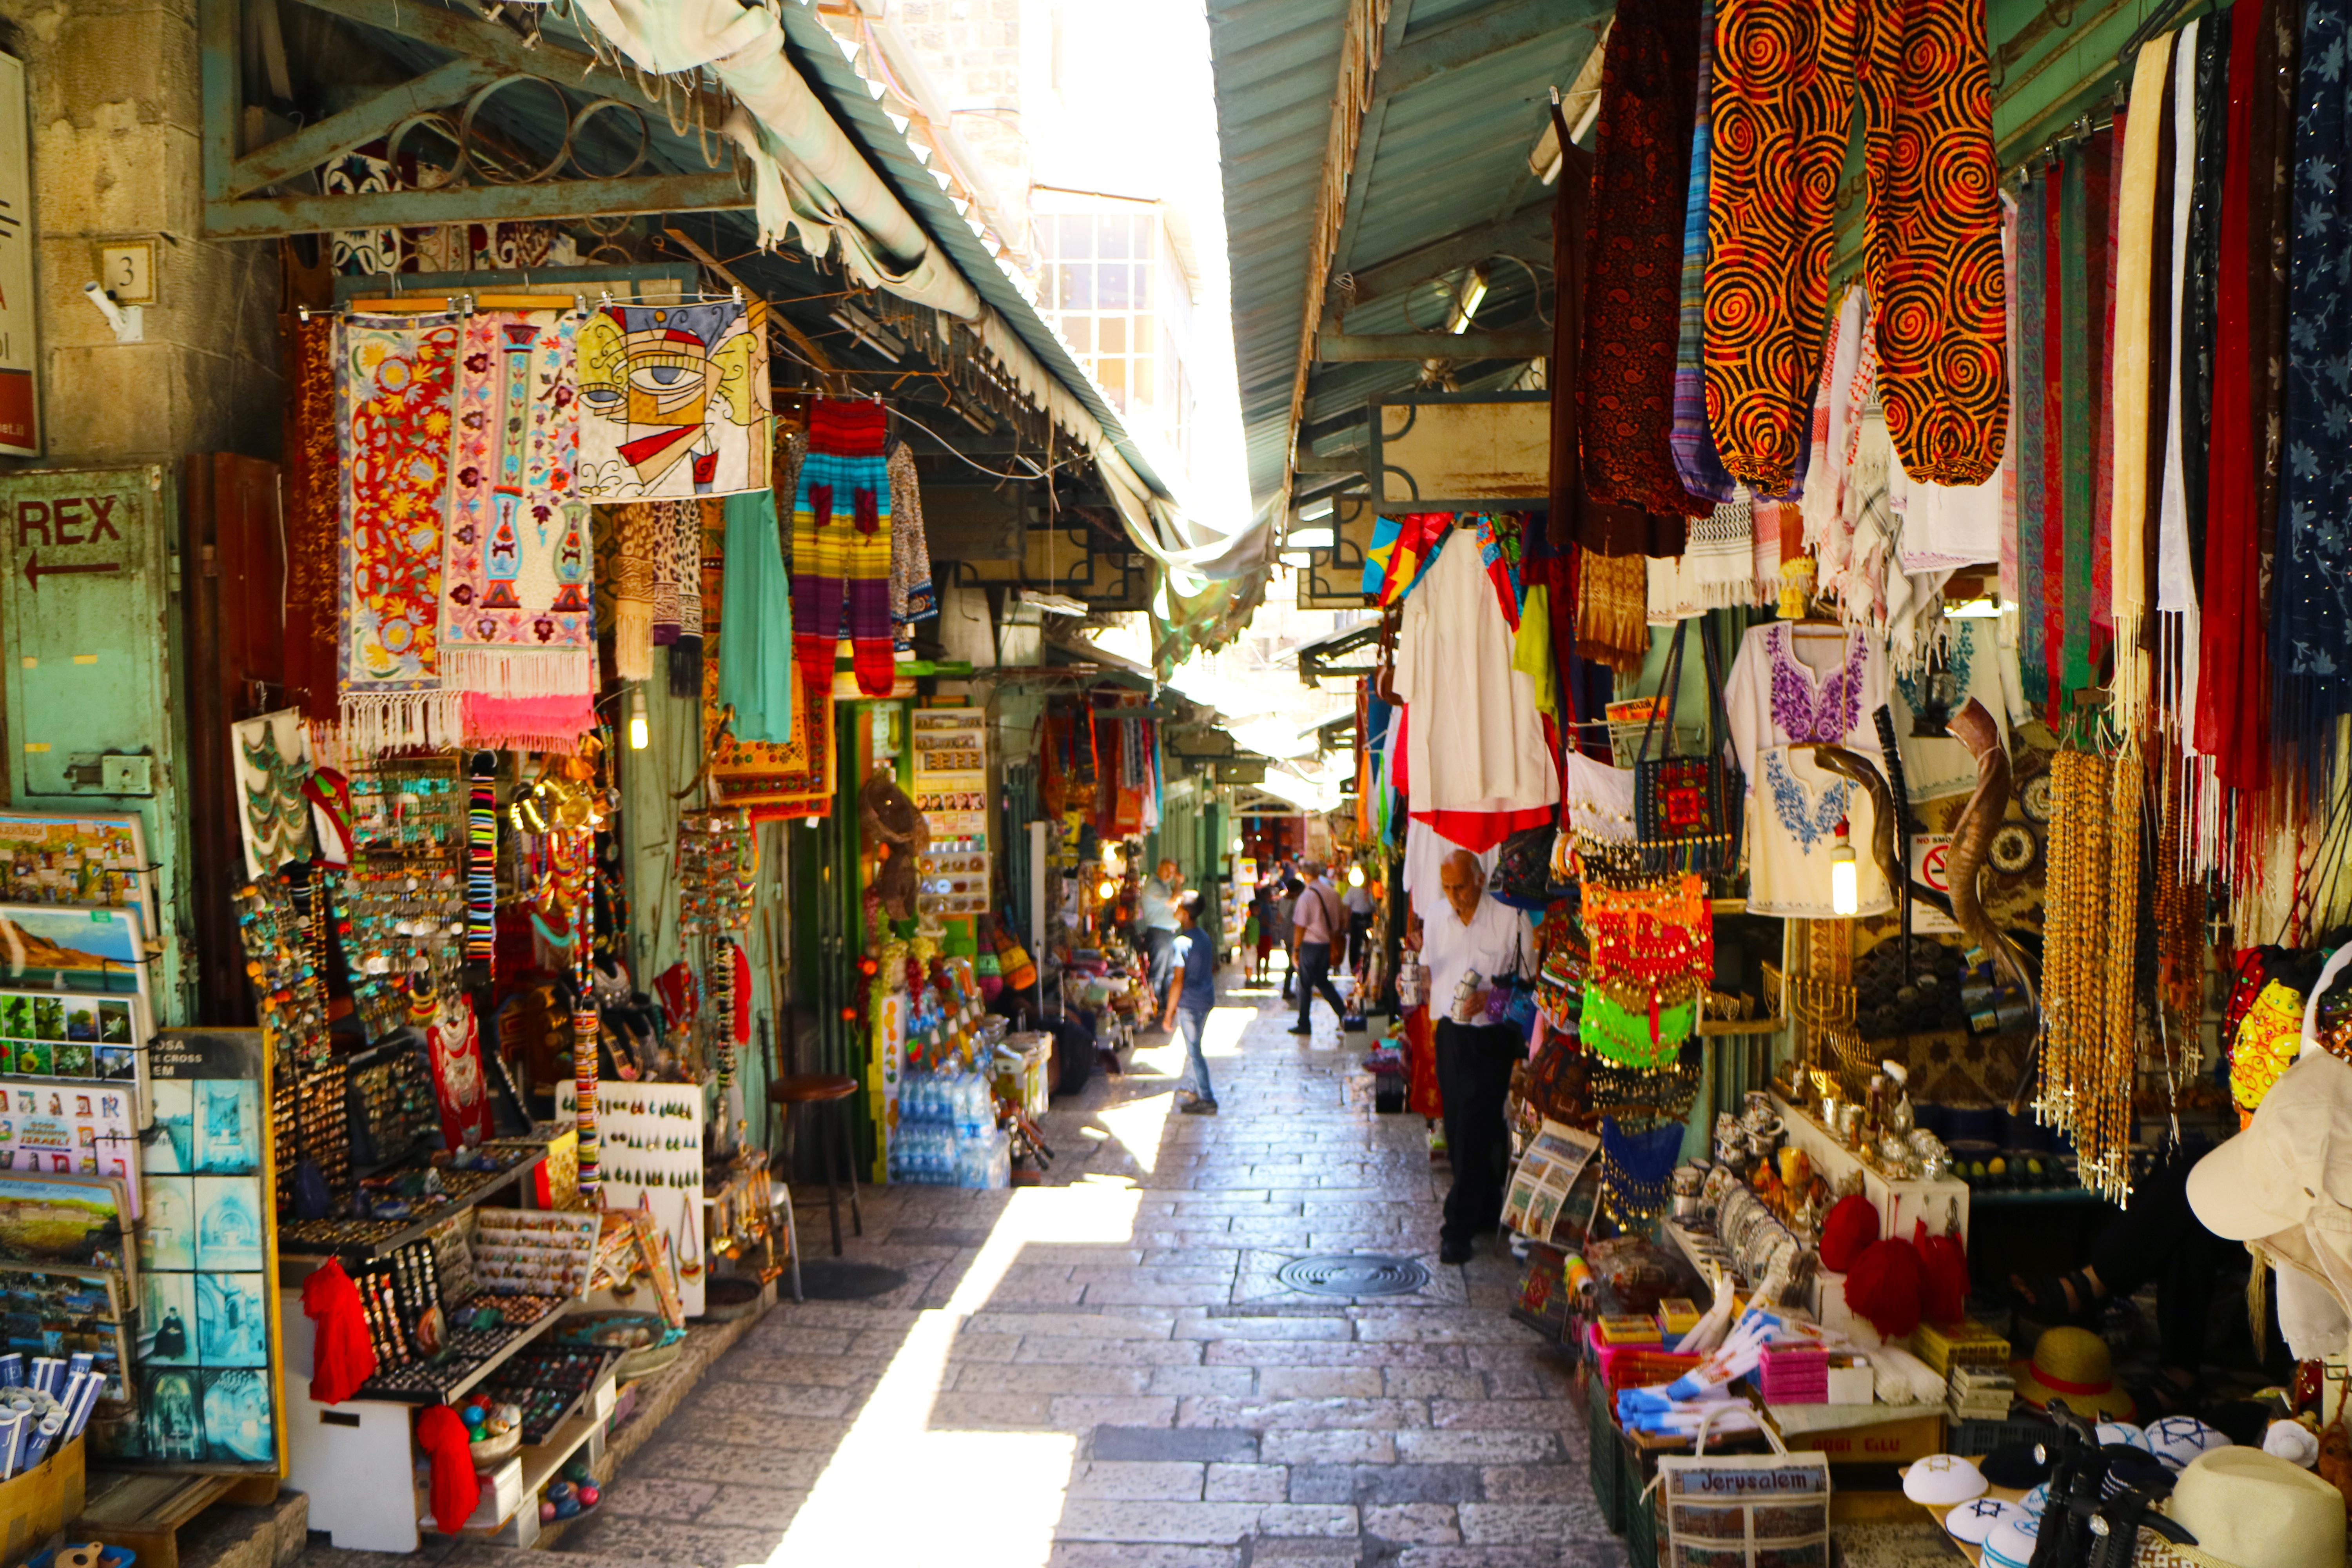
road, street, town, city, vendor, bazaar, market, marketplace, shopping, public space, stall, infrastructure, arcade, grocery store, retail, human settlement